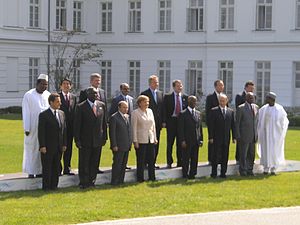
G8 / Politikområder
Deltagere på G8 mødet i Heiligedamm (2007)
G8 eller gruppen af de otte er en koalition af otte af verdens førende industrialiserede nationer: Frankrig, Tyskland, Italien, Japan, Storbritannien, USA, Canada og i 1997 endelig Rusland. EU deltager også. Tilsammen udgør disse landes økonomier 65 % af den samlede verdensøkonomi, selvom landene kun har 13 % af verdens samlede befolkning.